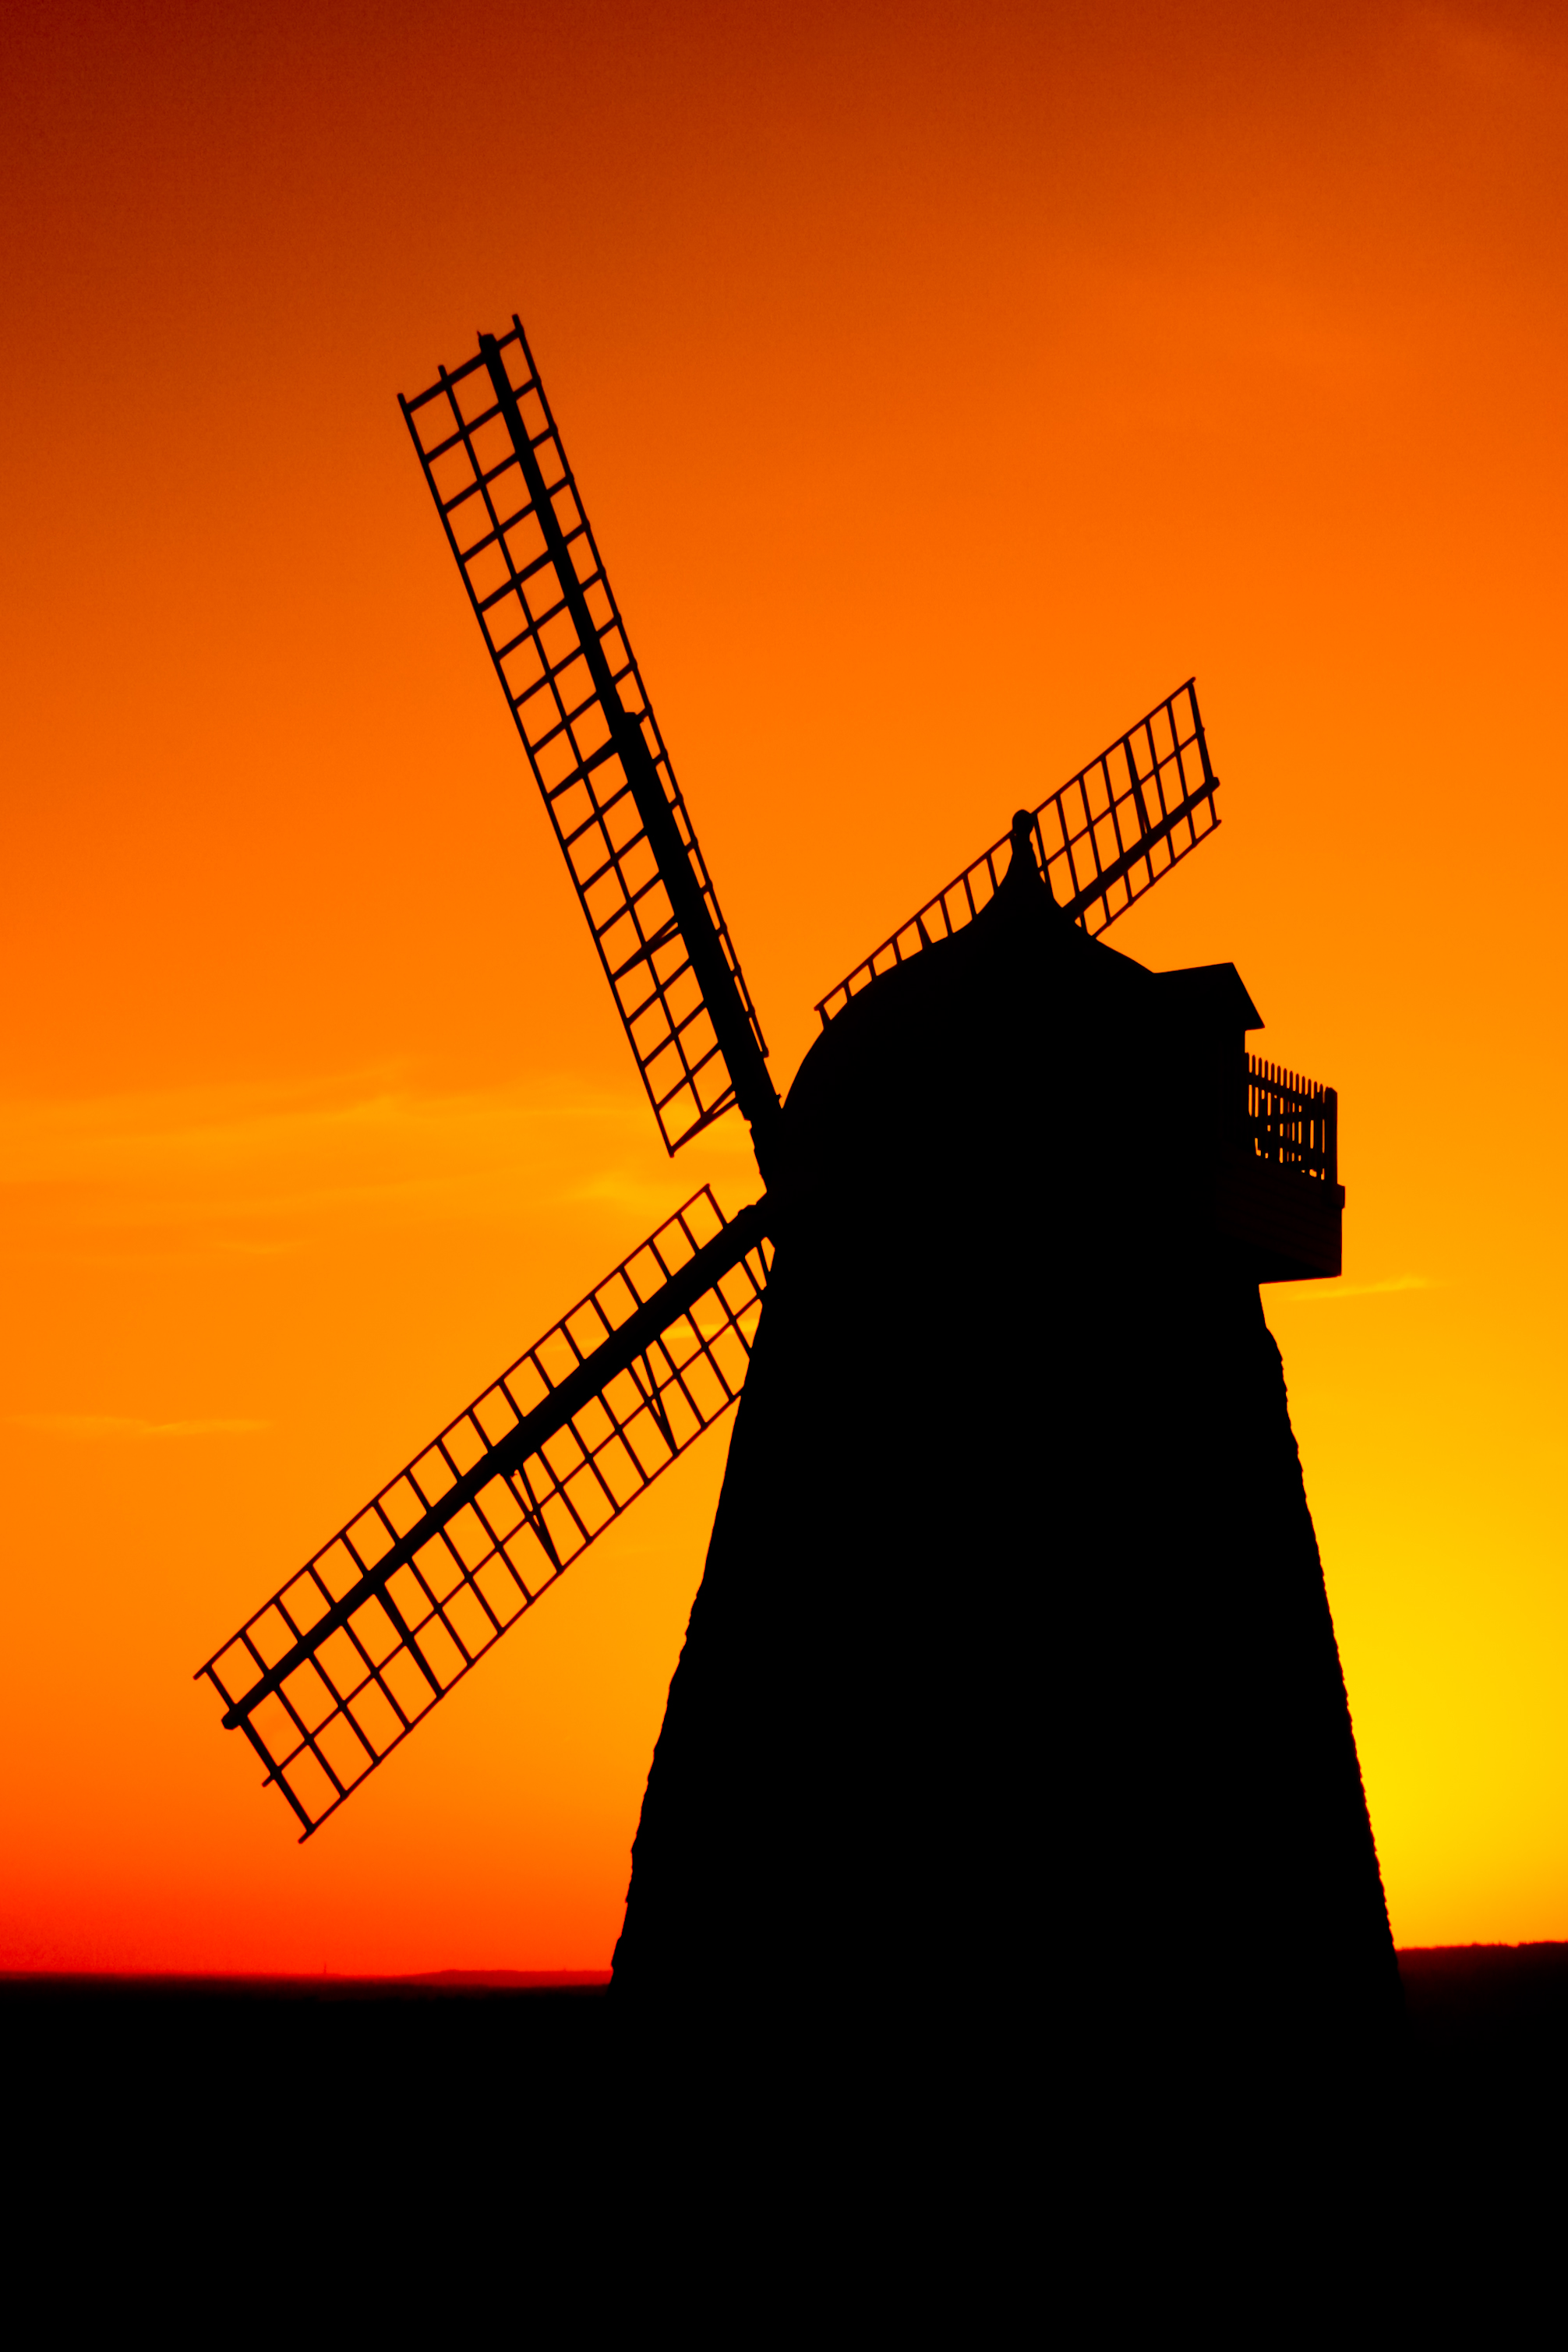
silhouette, sunset, windmill, clear, orange, yellow, energy, font, illustration, day, sussex, screenshot, halnaker, 100v10f